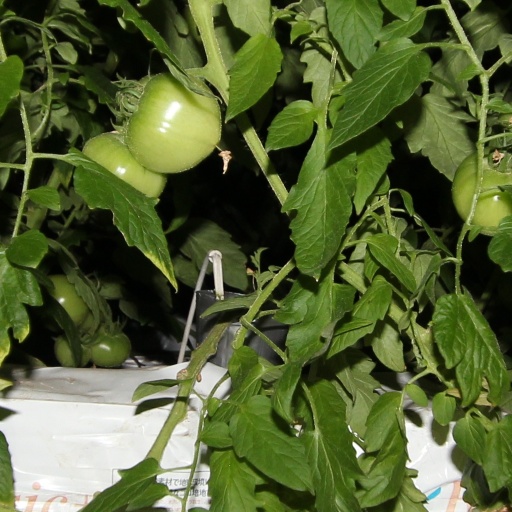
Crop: tomato